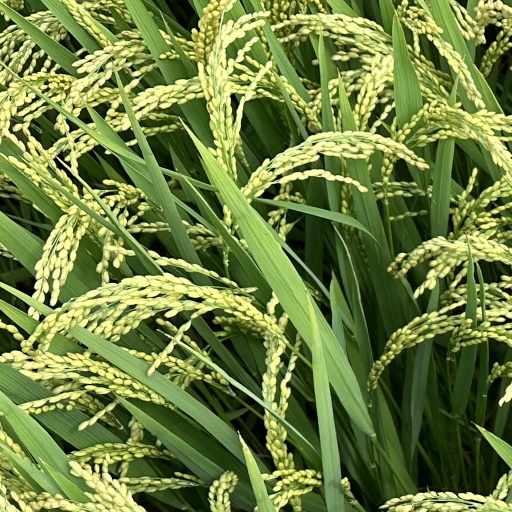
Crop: rice